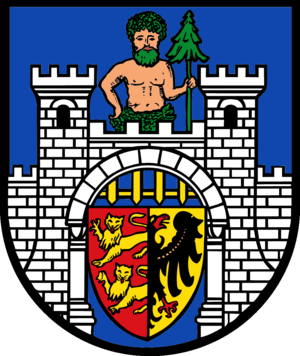
Bad Harzburg
Coat of arms of Bad Harzburg
Bad Harzburg er en by og kommune i det centrale Tyskland, beliggende under Landkreis Goslar i delstaten Niedersachsen. Den ligger ved nordenden af mittelgebirgekæden Harzen og er kendt som kurby med 21.969 indbyggere.